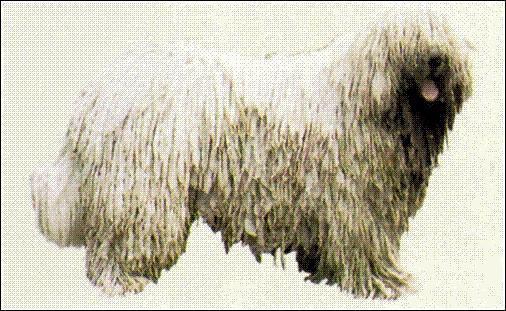
komondor